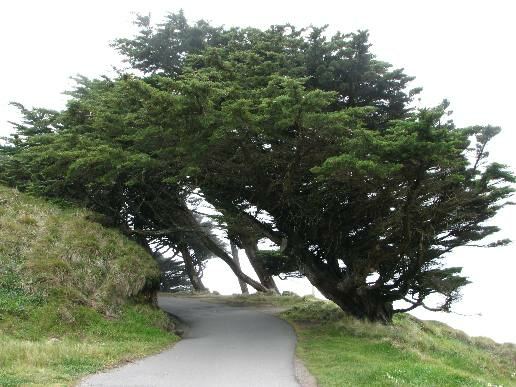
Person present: No